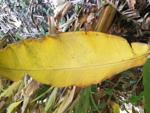
Label: xamthomonas